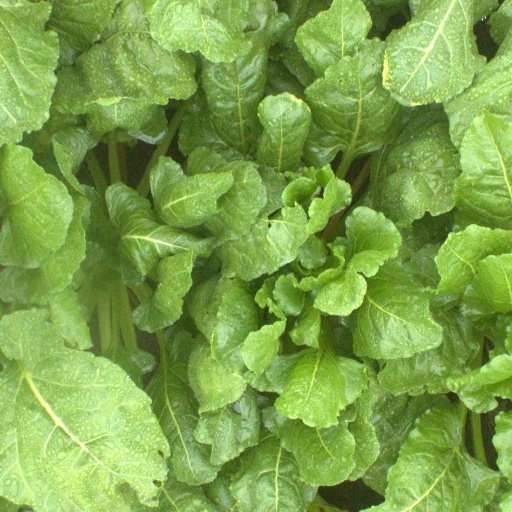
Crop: sugar beet